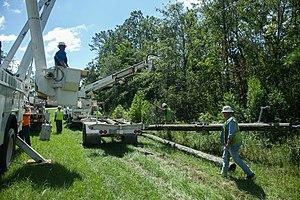
L’ouragan Dorian est le cinquième système tropical, la quatrième tempête tropicale, le second ouragan et le premier ouragan majeur de la saison 2019 dans l'Atlantique nord. Il a atteint la catégorie 5 dans l'échelle de Saffir-Simpson au moment de passer sur le nord des Bahamas et d'y demeurer près de 48 heures. Le Premier ministre de ce pays, Hubert Minnis, a déclaré que Dorian était la plus grande crise nationale de l'histoire de l'archipel. C'est également le plus intense ouragan ou ex-ouragan à frapper la Nouvelle-Écosse depuis l'ouragan Juan en 2003.